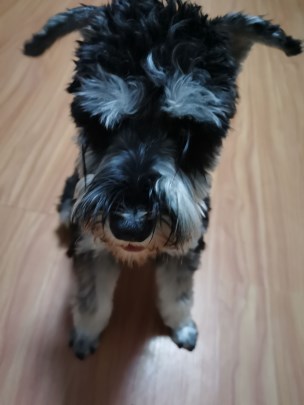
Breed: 2342-n000102-miniature_schnauzer